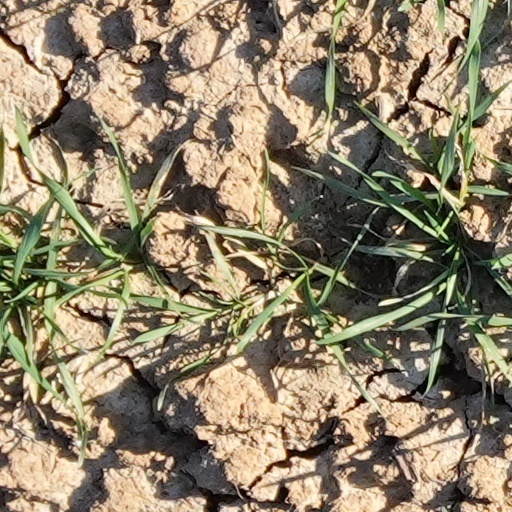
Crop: wheat